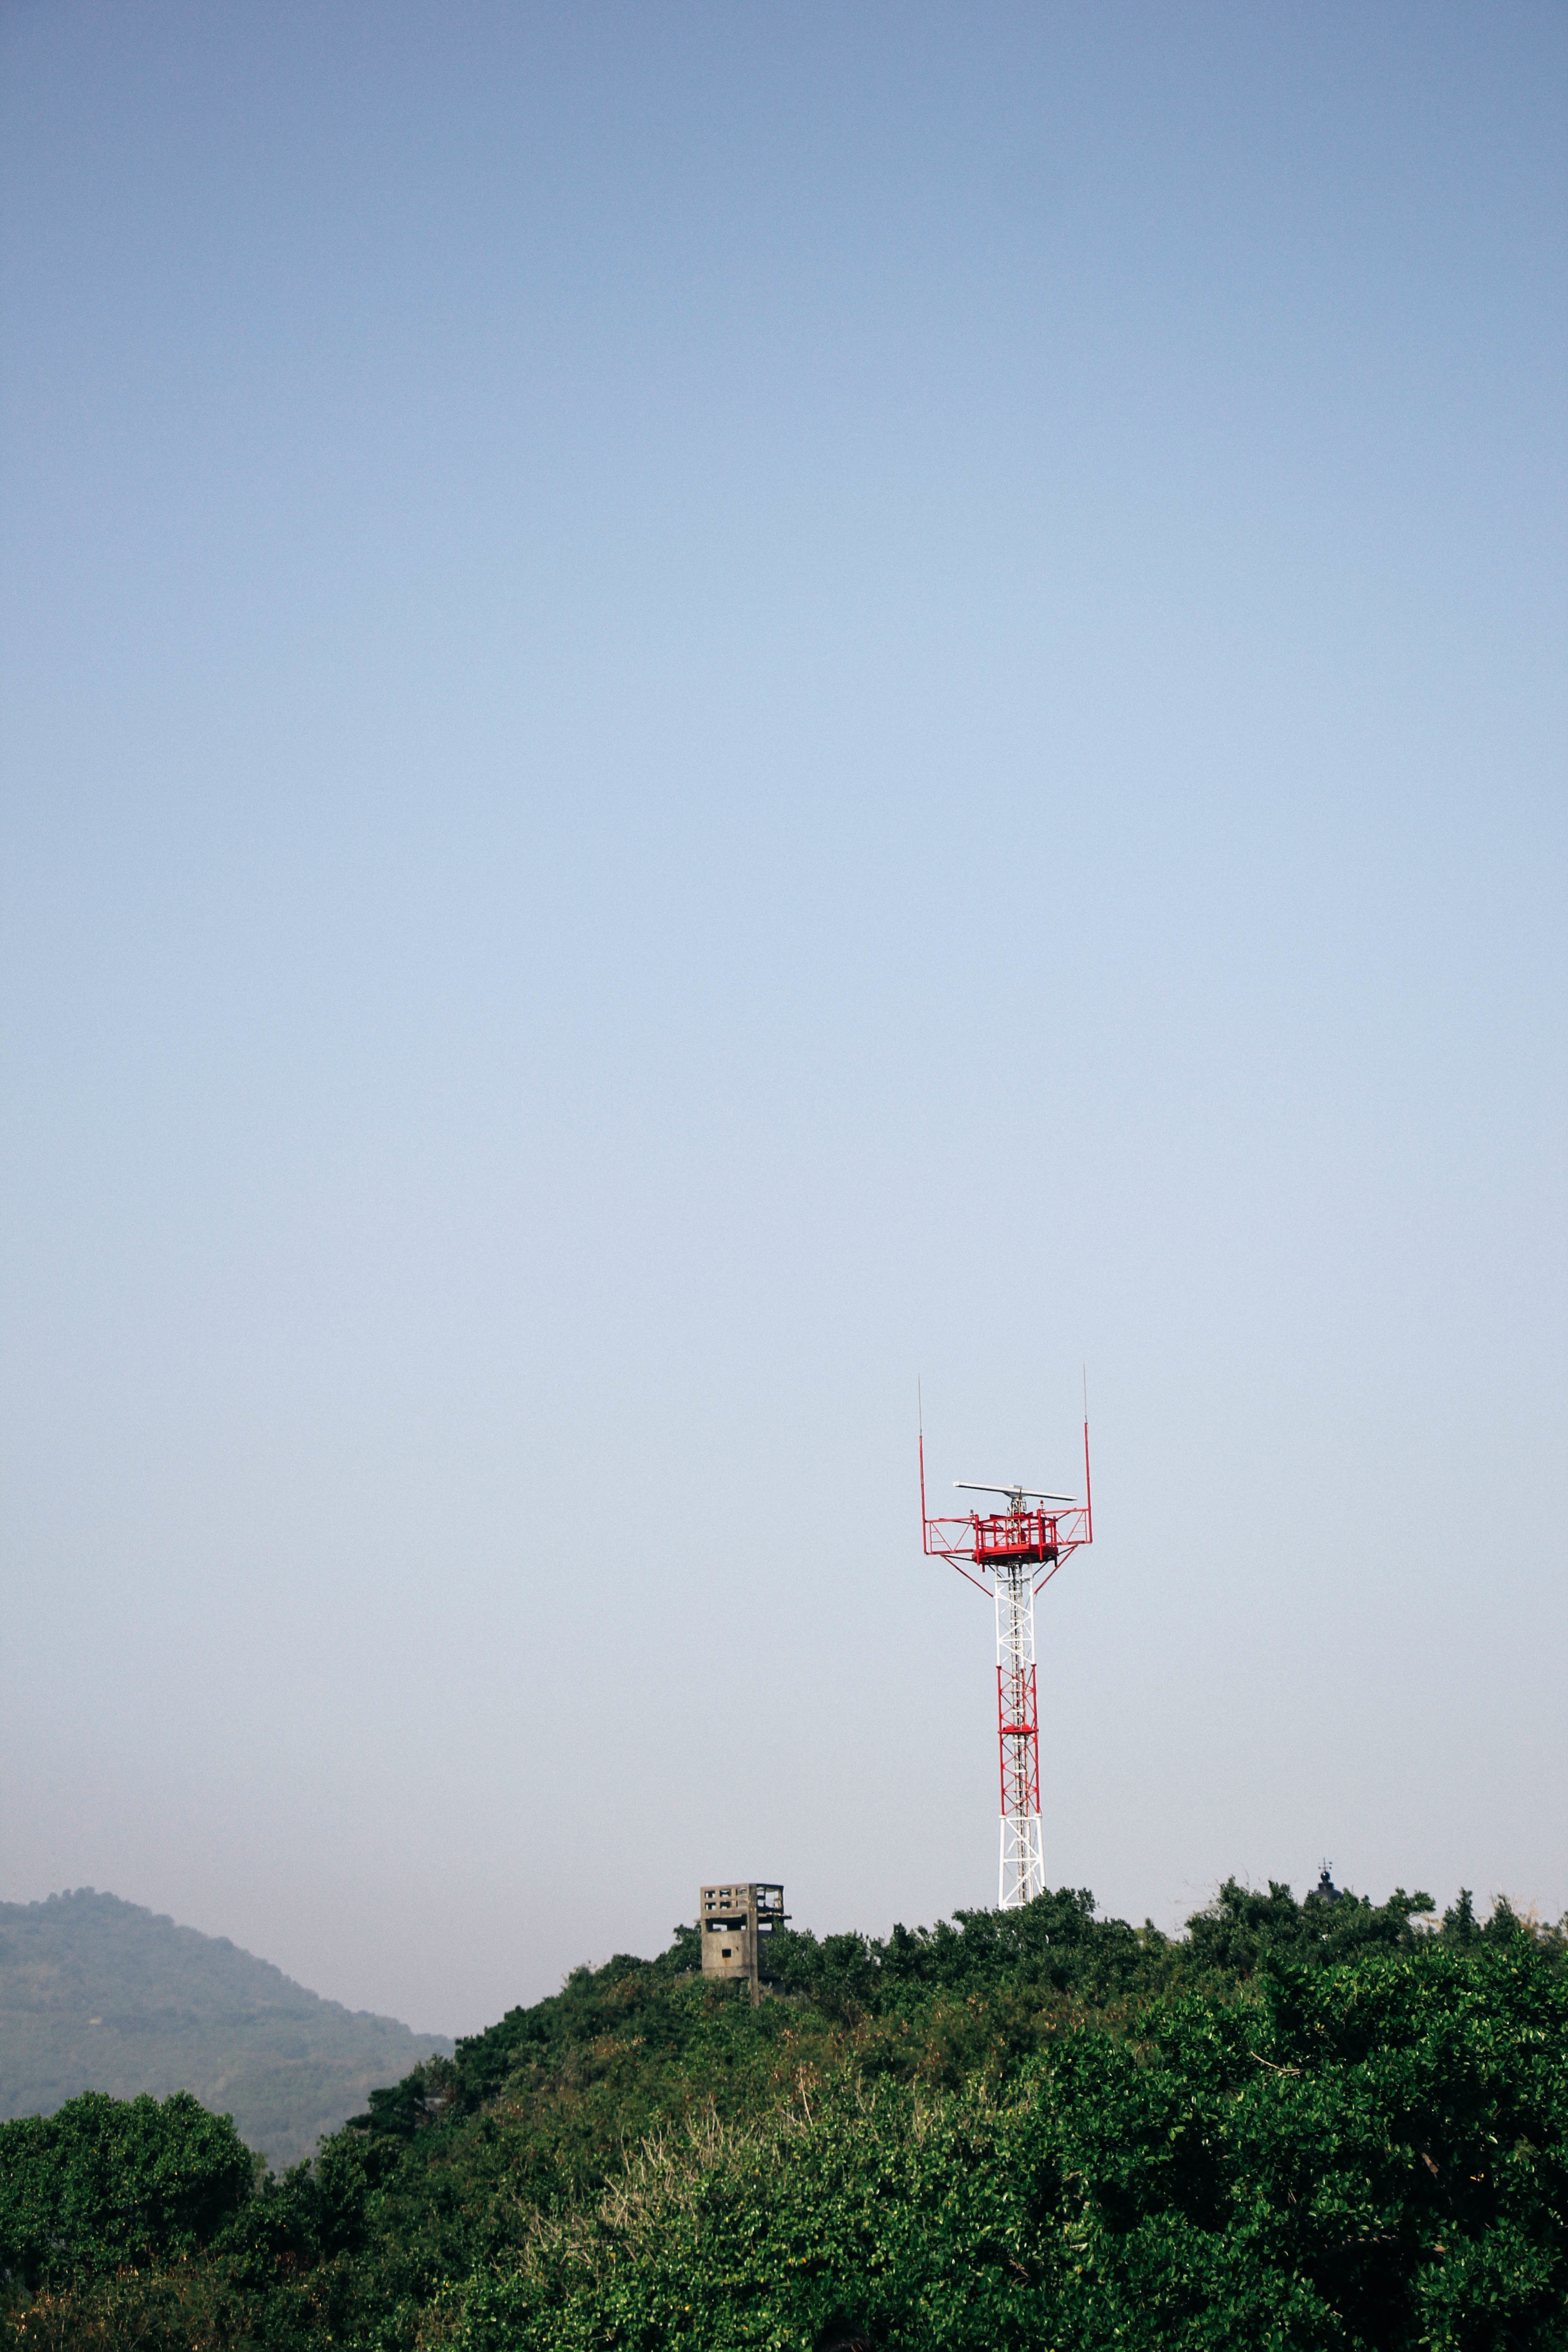
sea, coast, horizon, mountain, sky, hill, wind, tower, flight, atmosphere of earth